Kidder Covered Bridge

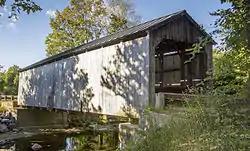

The Kidder Covered Bridge carries Kidder Hill Road across the South Branch Saxtons River, just south of the village center of Grafton, Vermont. The bridge was built about 1870, and is Grafton's last surviving 19th-century covered bridge. It is the shortest historic covered bridge in Windham County, and was listed on the National Register of Historic Places in 1973.